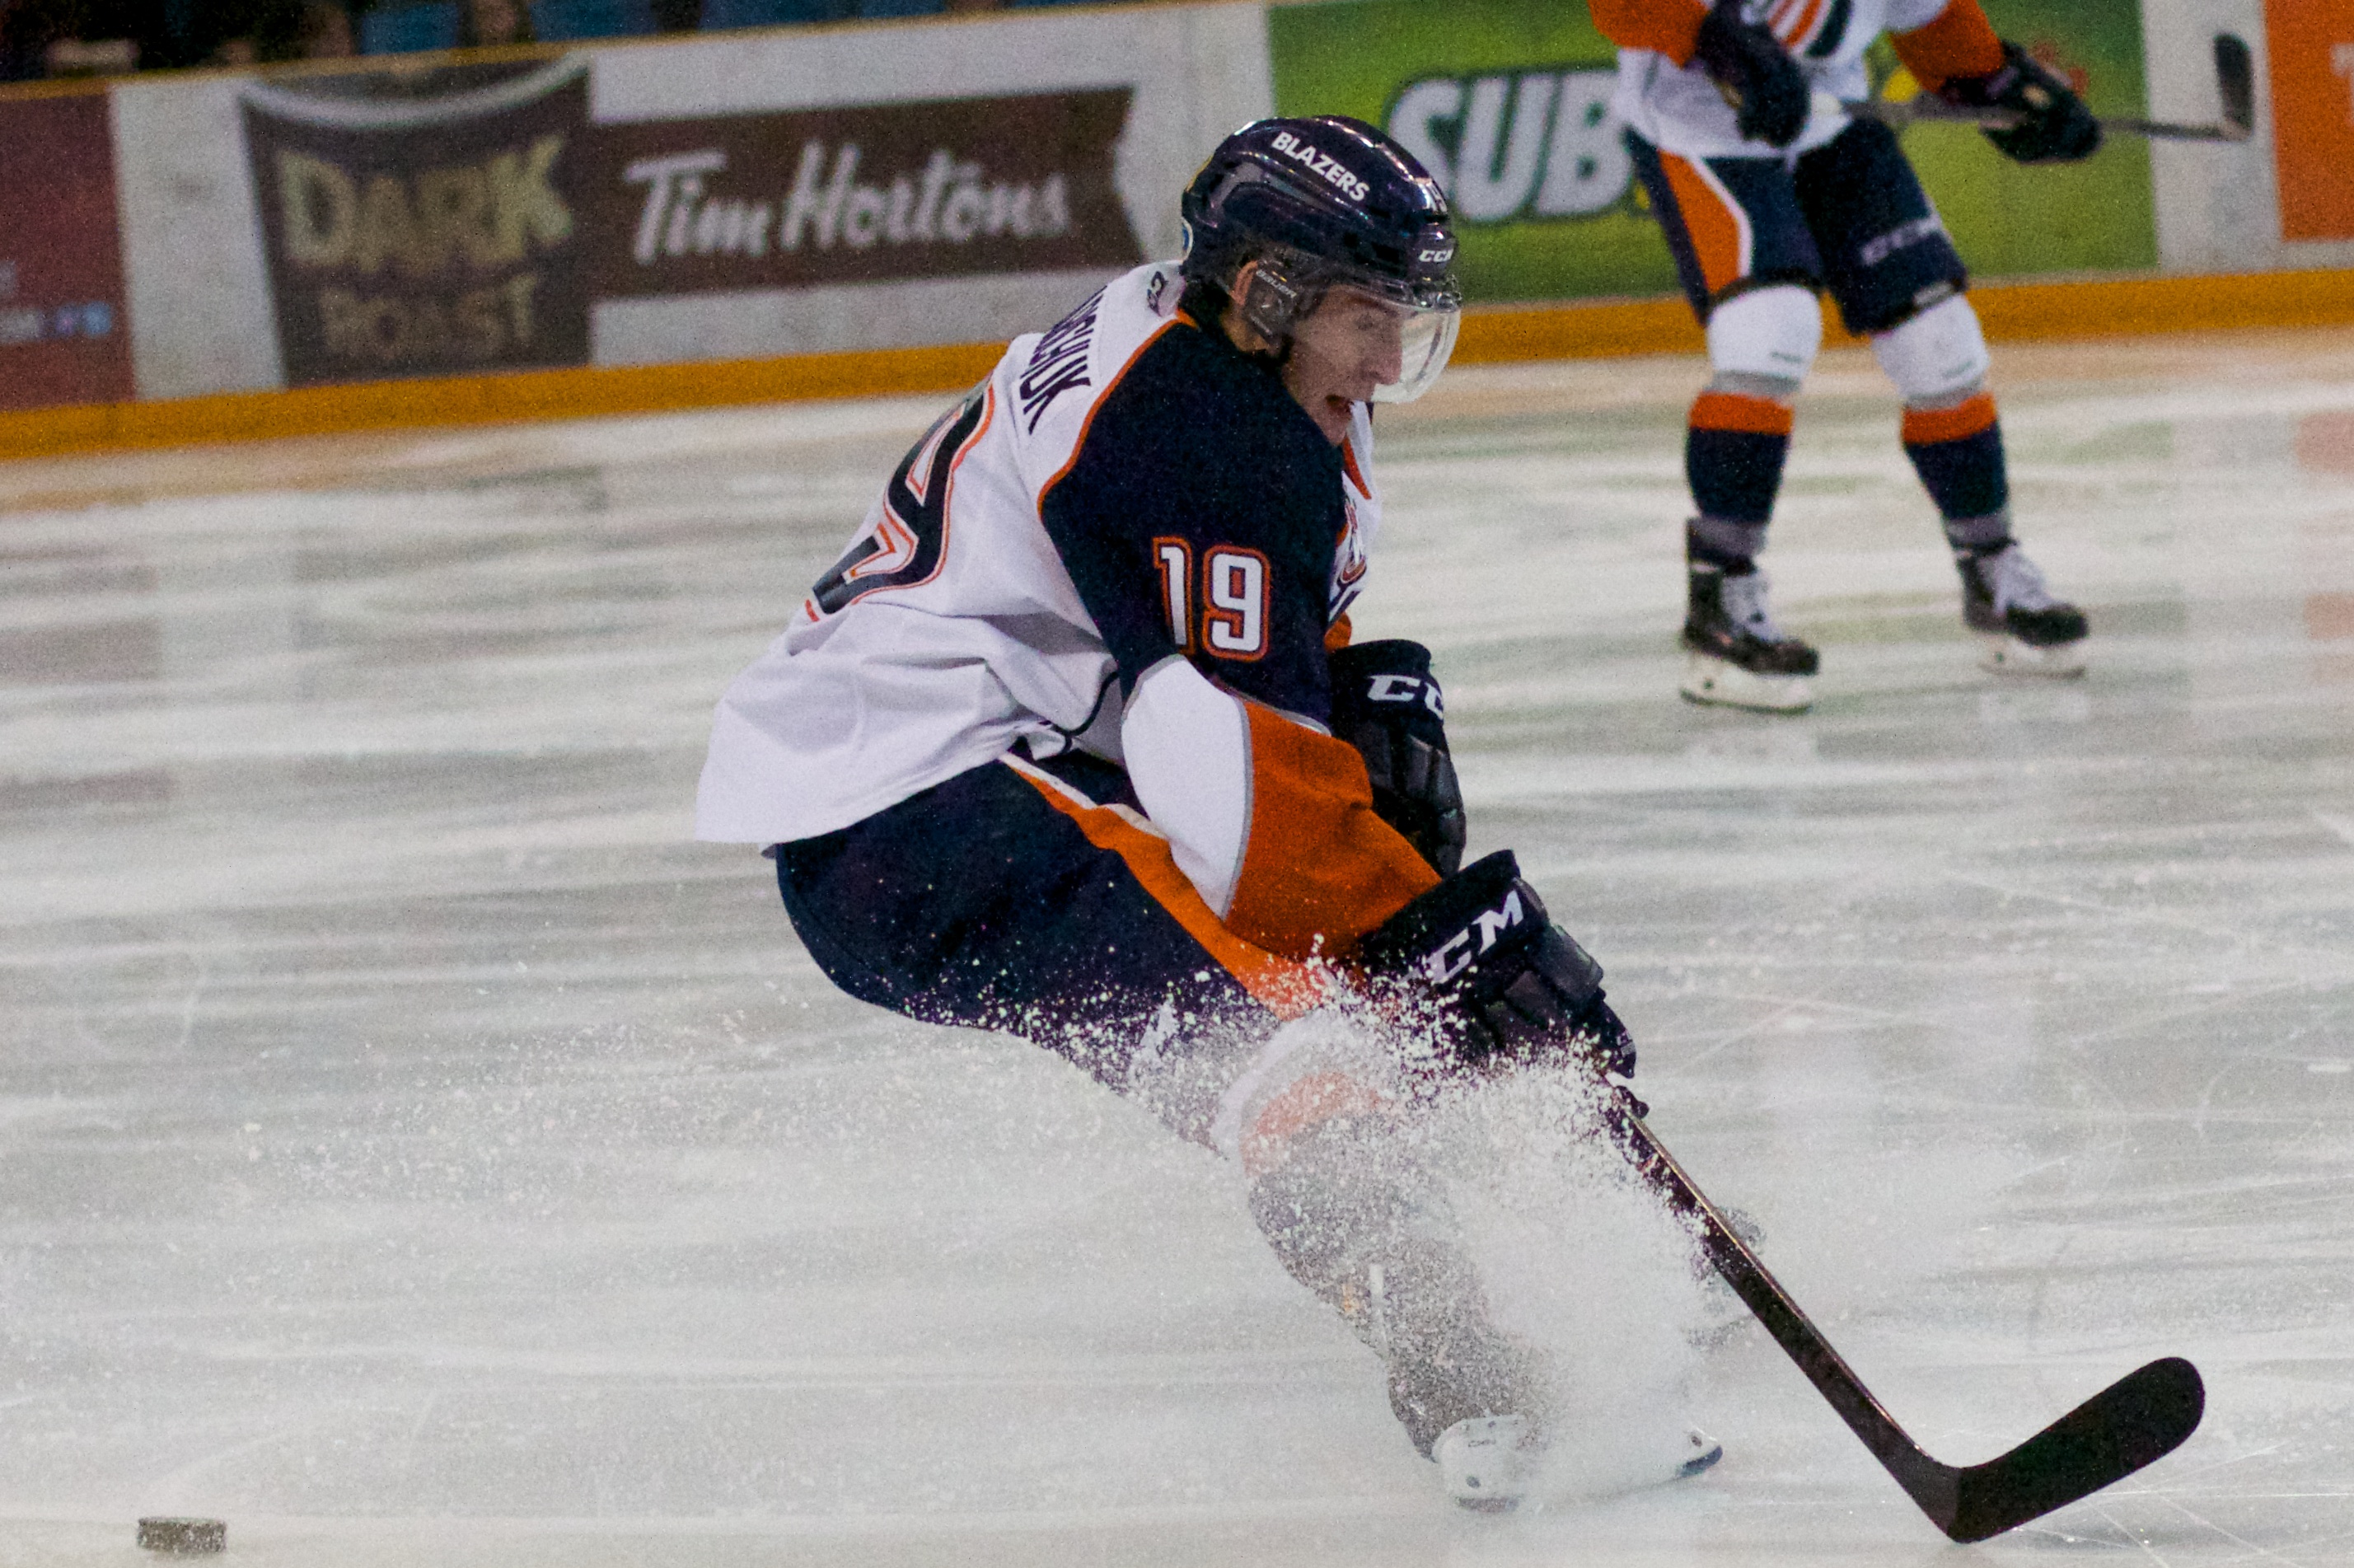
ice hockey, hockey, sports, ball game, team sport, roller in line hockey, stick and ball games, college ice hockey, ice hockey position, defenseman, bandy